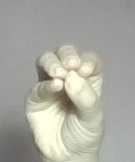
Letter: ha